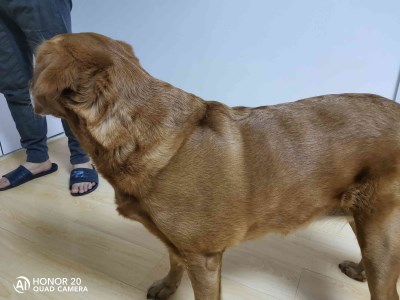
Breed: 5355-n000126-golden_retriever